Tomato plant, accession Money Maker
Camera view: vertical (180 deg); turntable rotation: 300 degrees
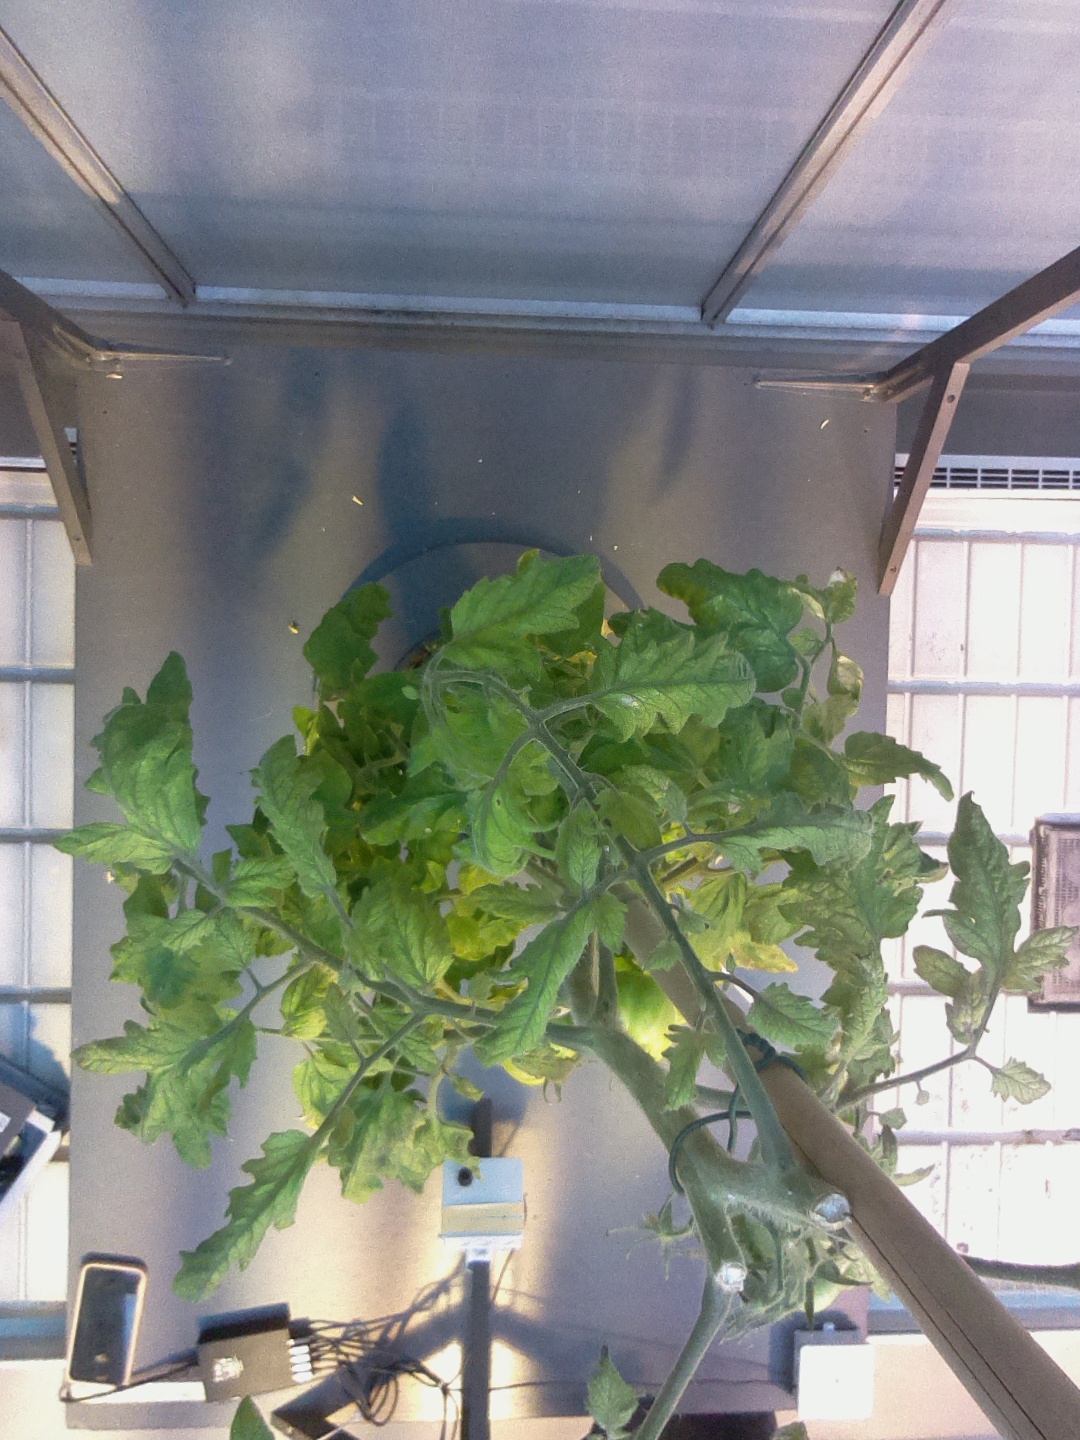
BBCH growth stage 79: 90% -100% of final fruit size